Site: brandenburg
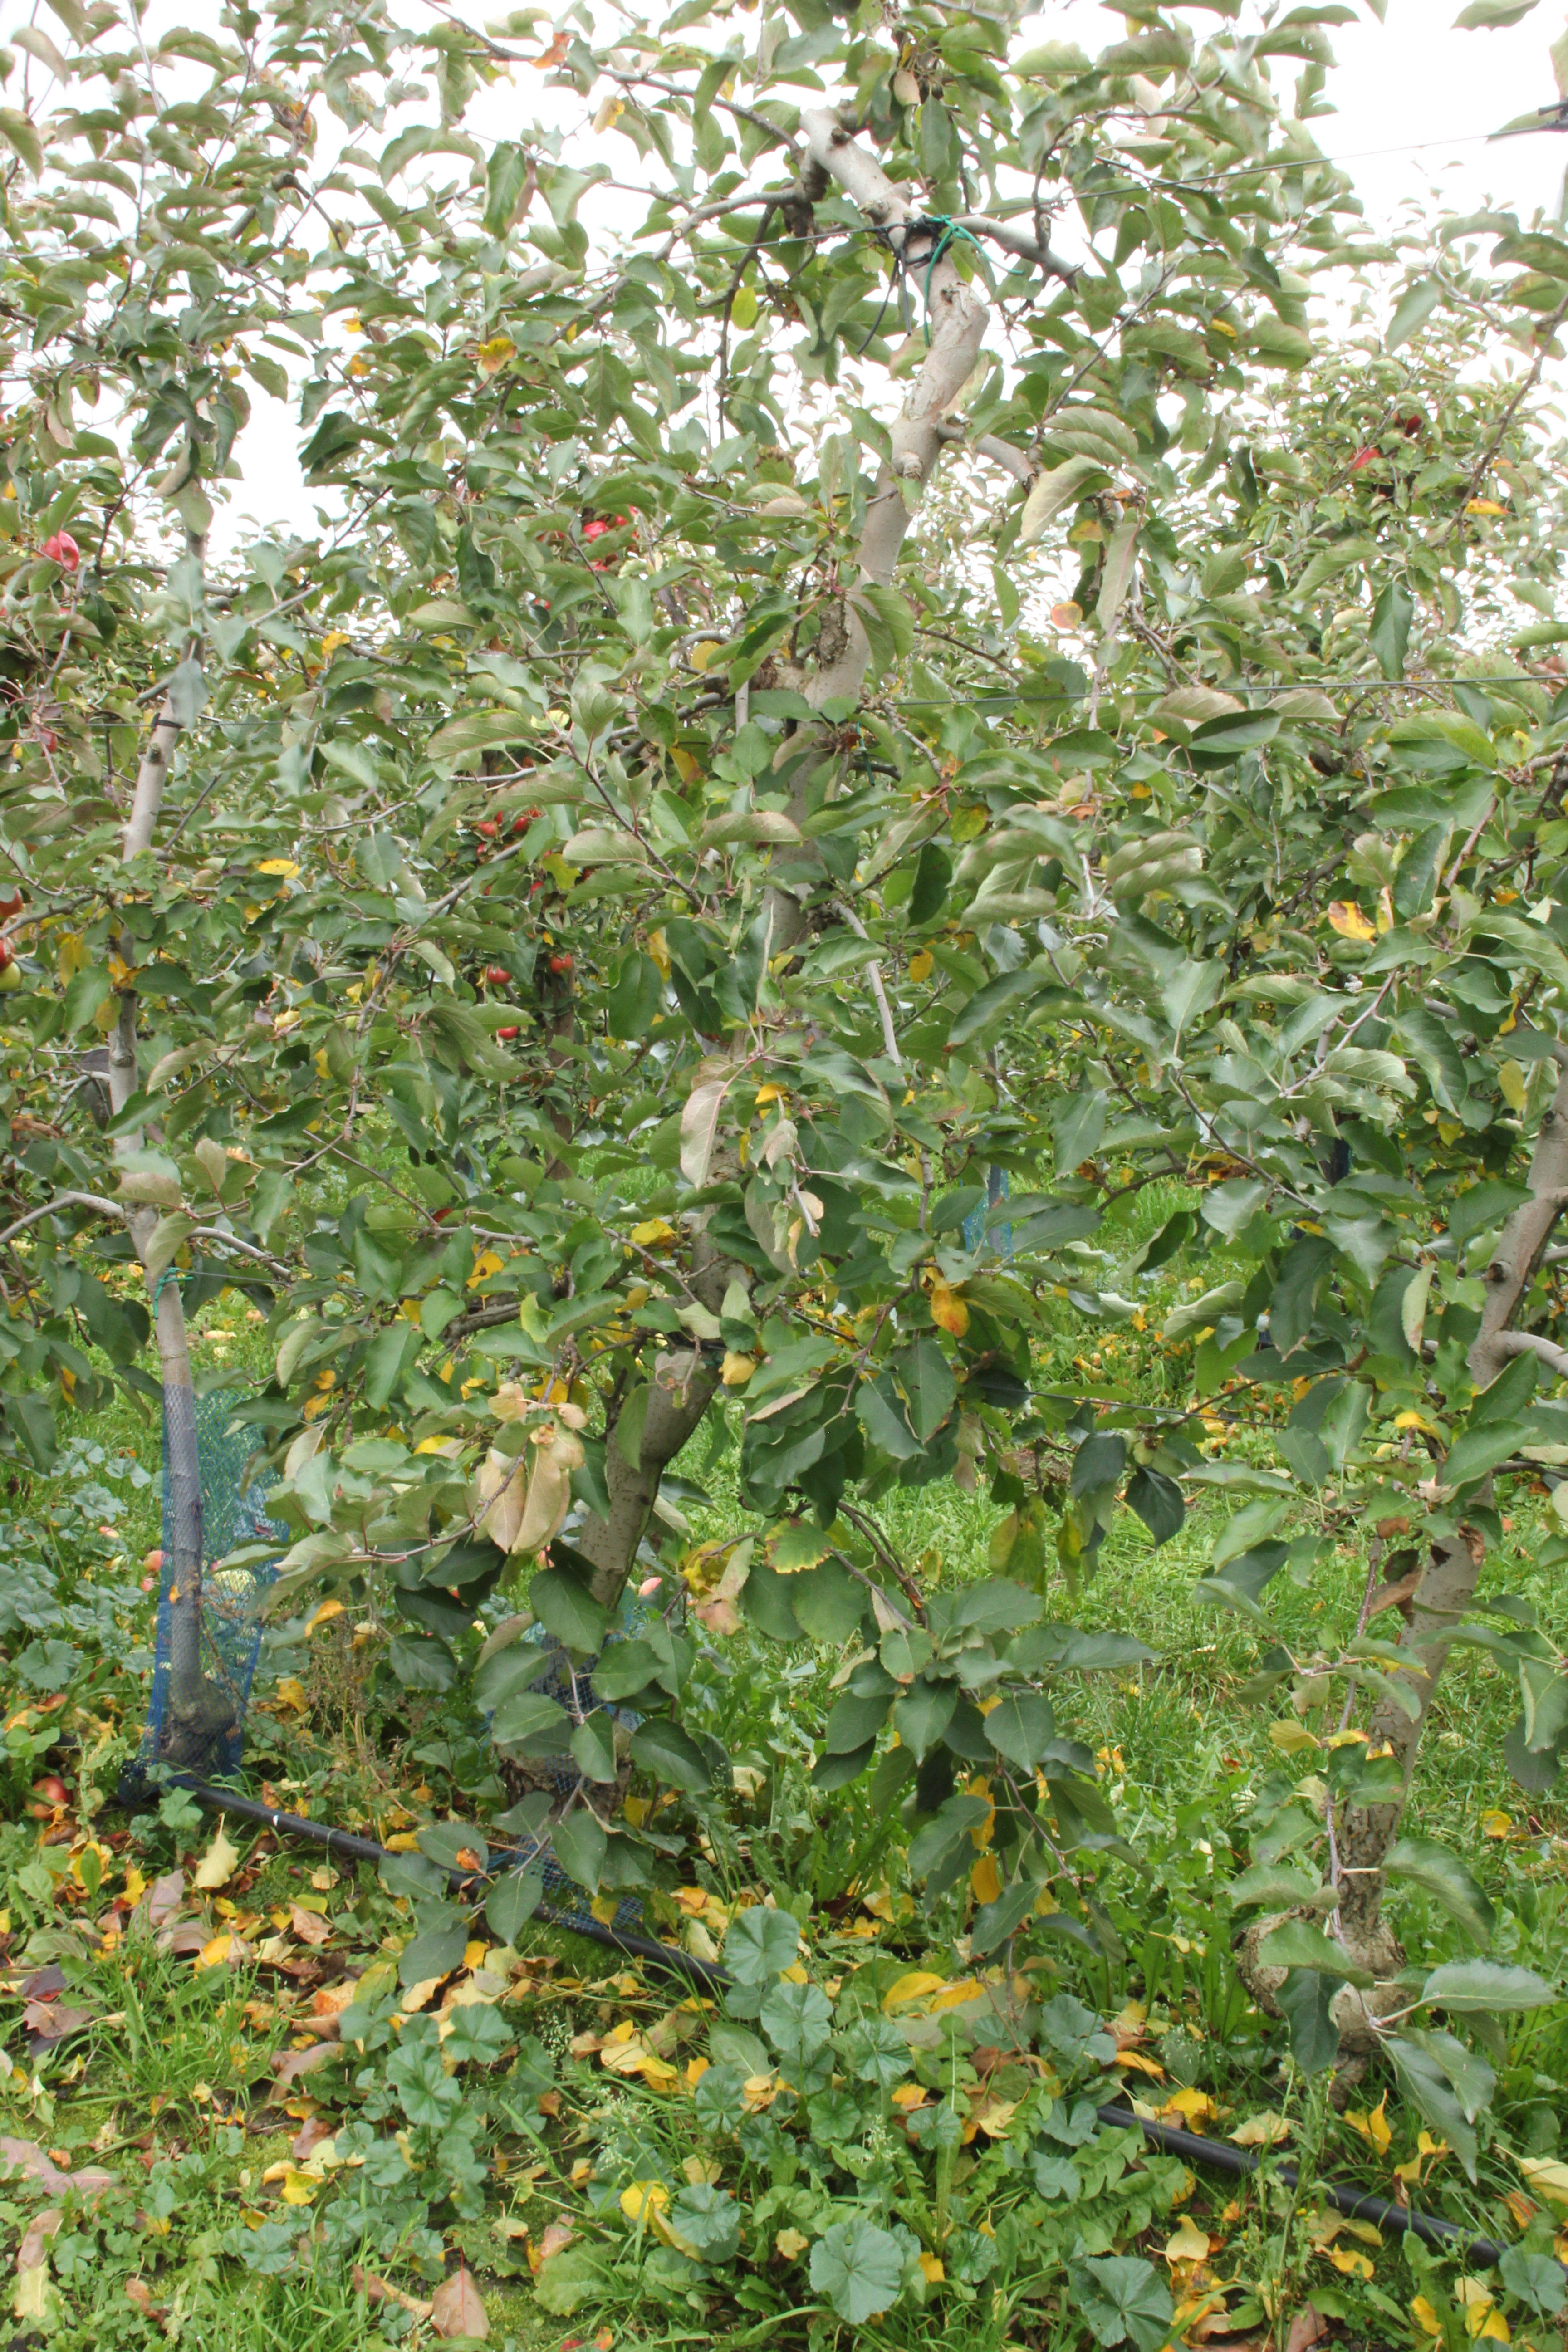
Growth stage (BBCH 91): Senescence, beginning of dormancy